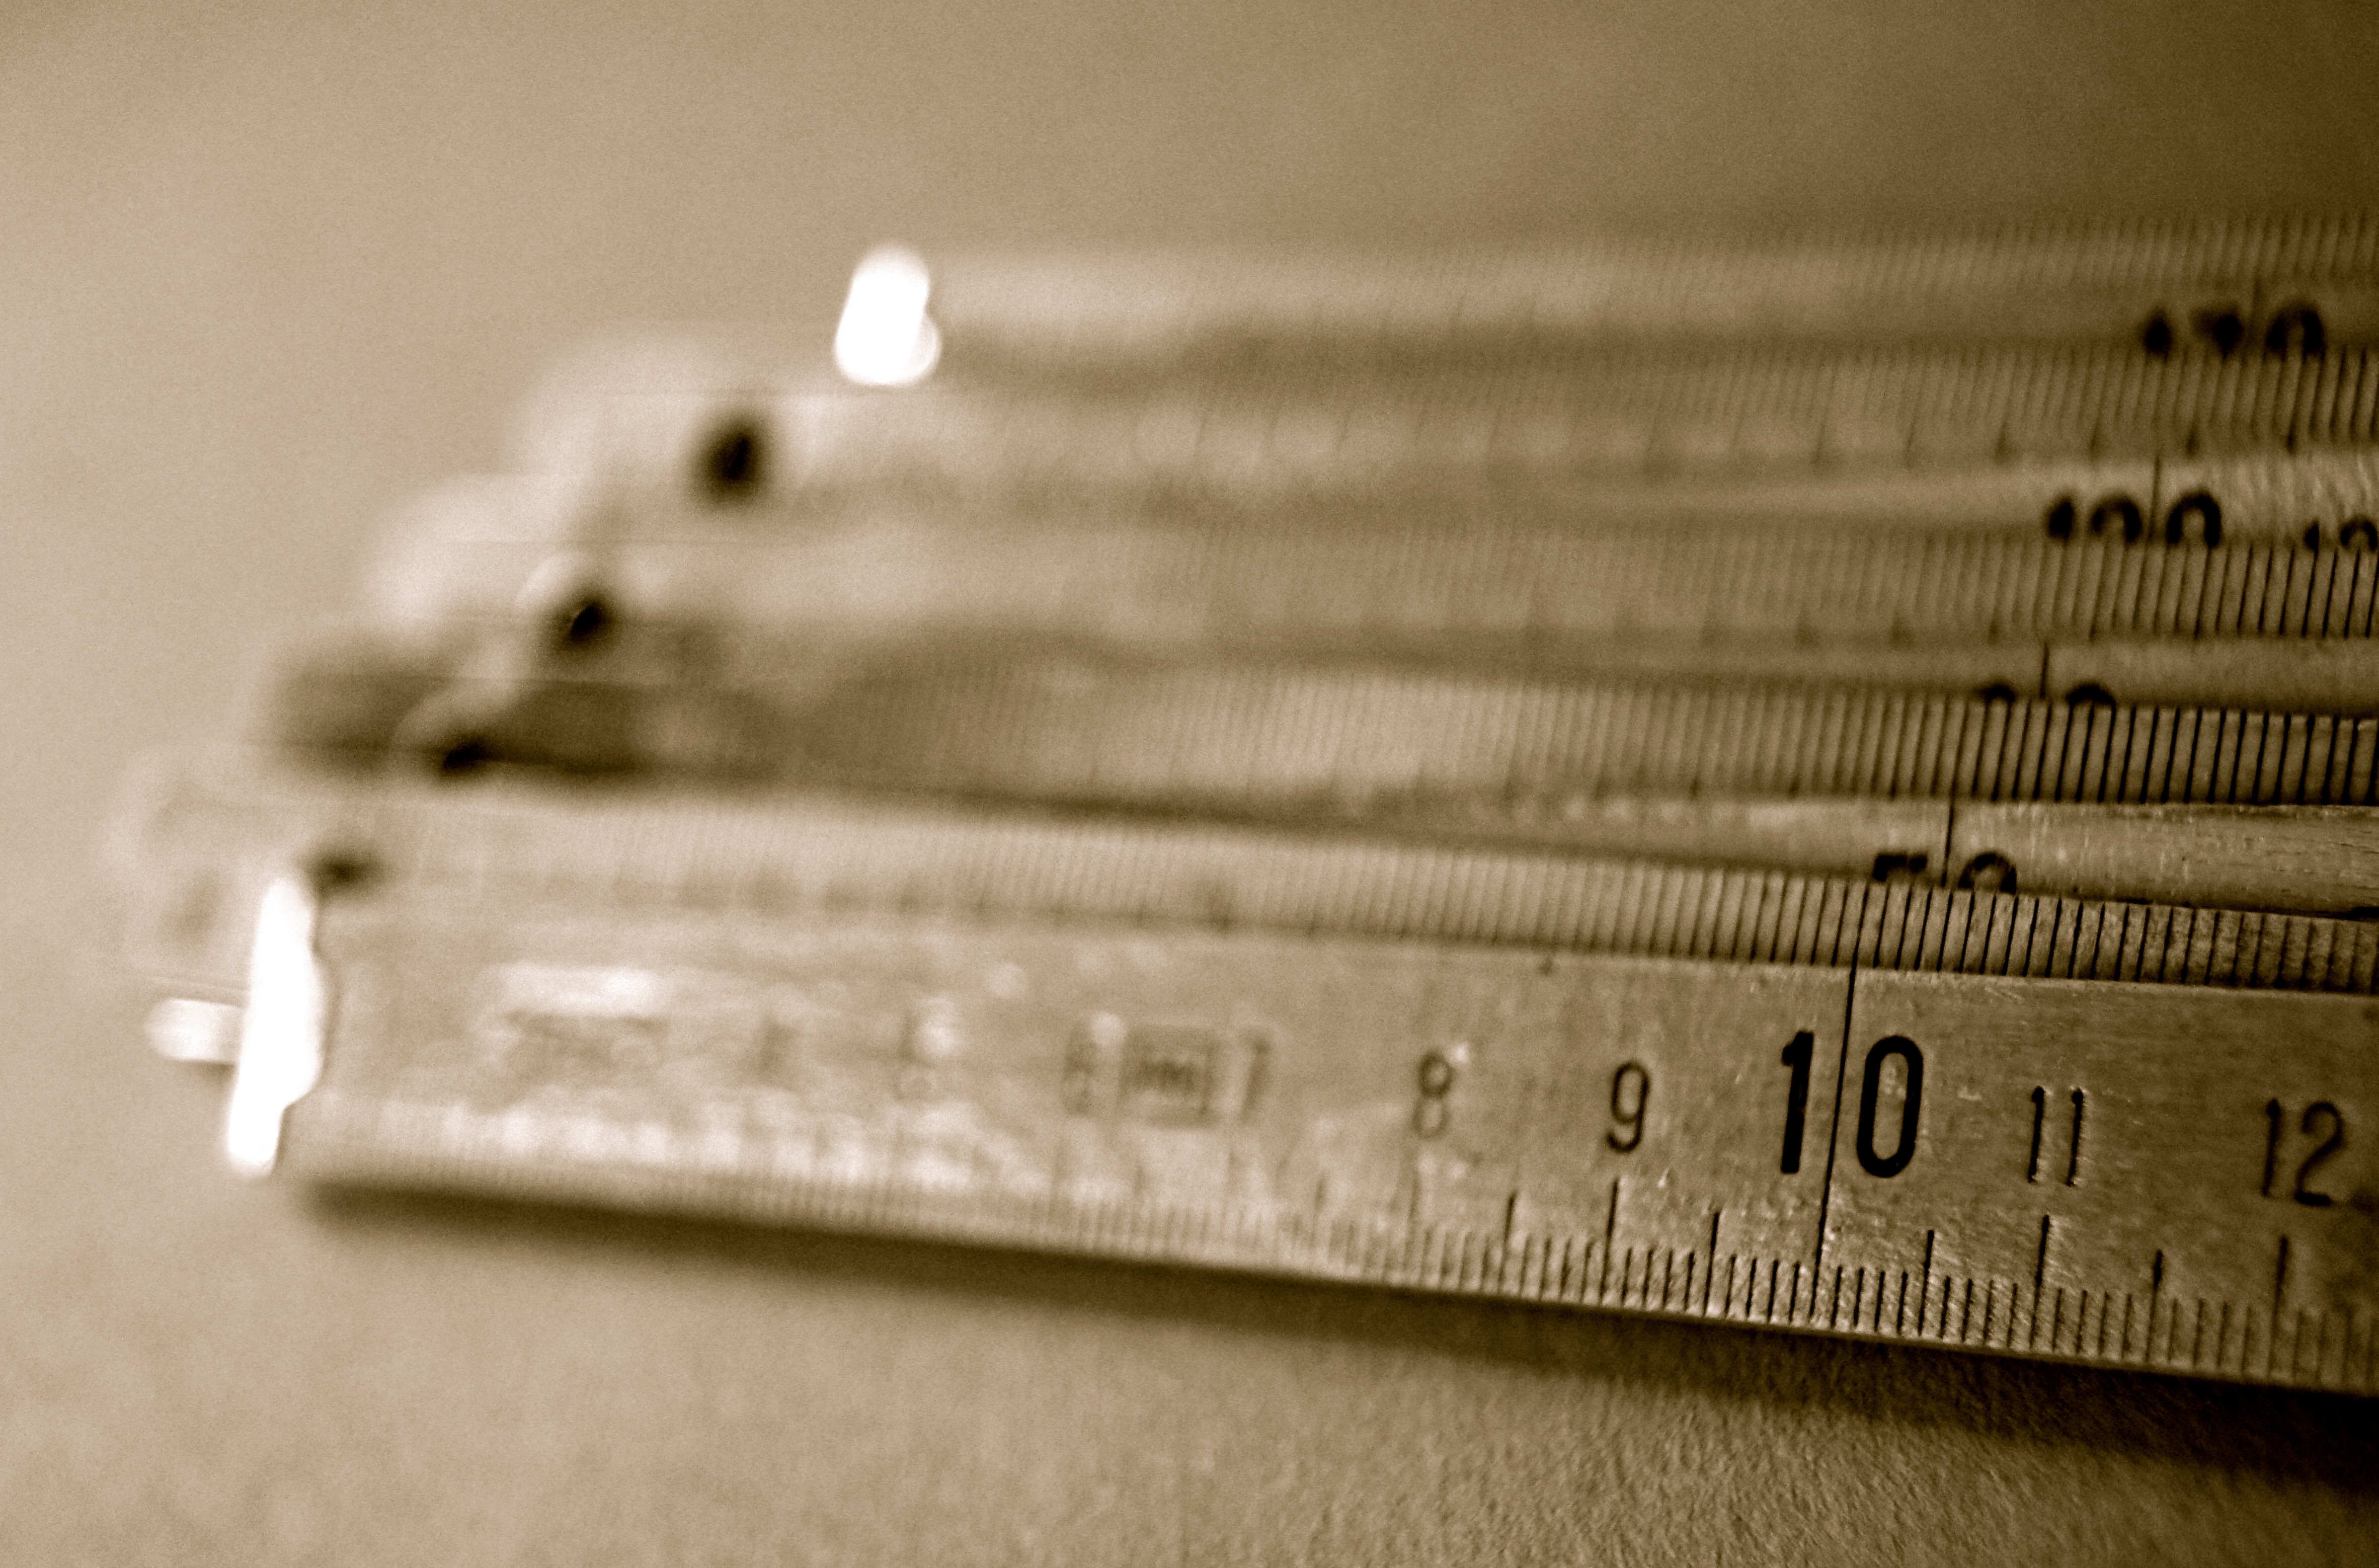
architecture, wood, white, number, old, architect, construction, distance, measure, craft, ruler, close up, mathematics, build, count, macro photography, folding rule, digit, exactly